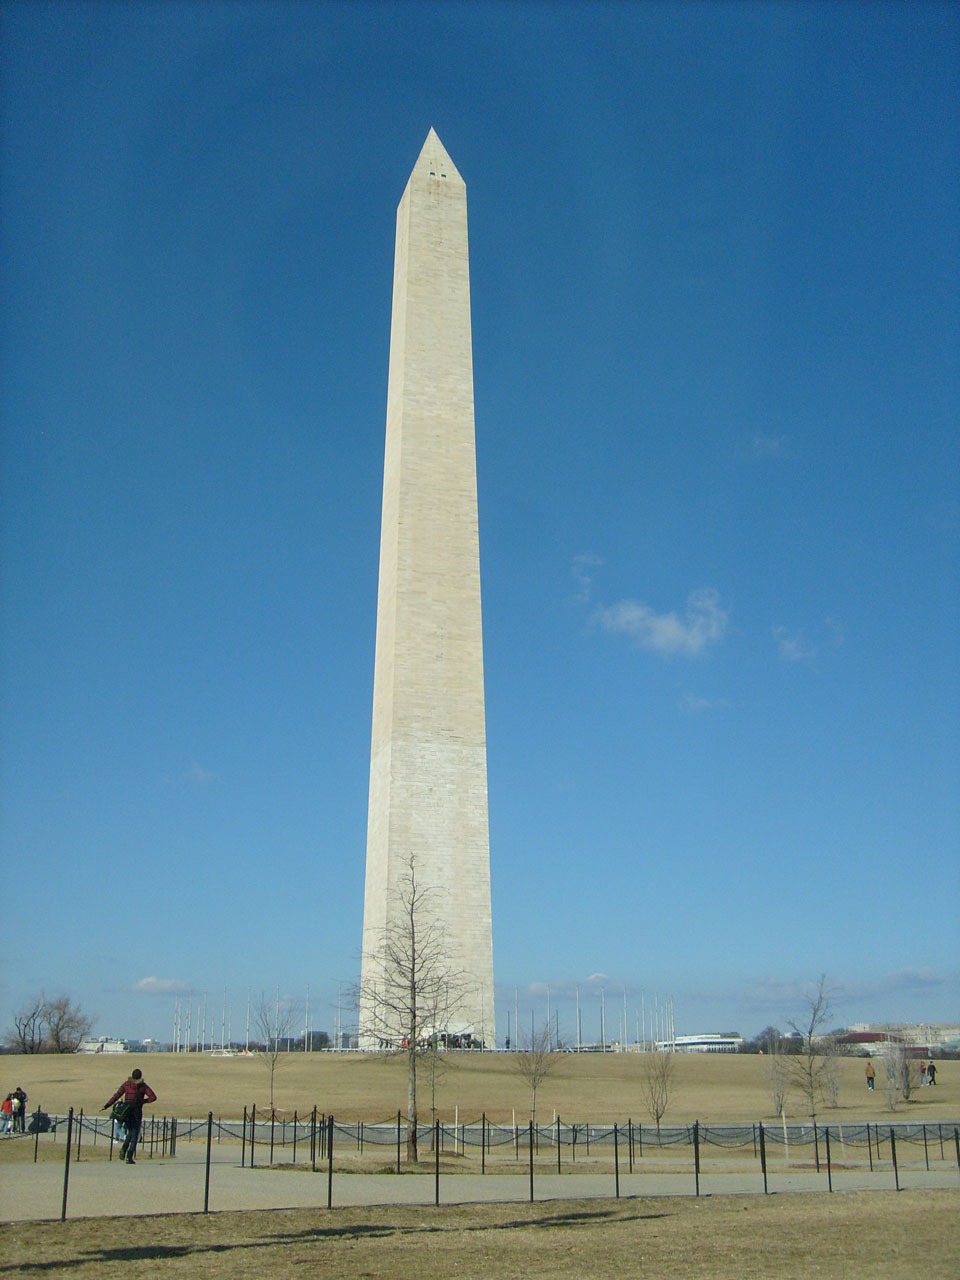
monument, landmark, sightseeing, washington, dc, memorial, obelisk, monolith